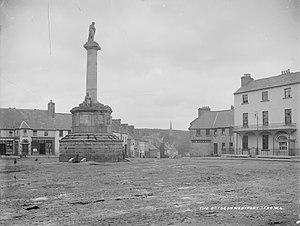
Westport est une ville du comté de Mayo située dans la province de Connacht sur la côte ouest de l’Irlande.